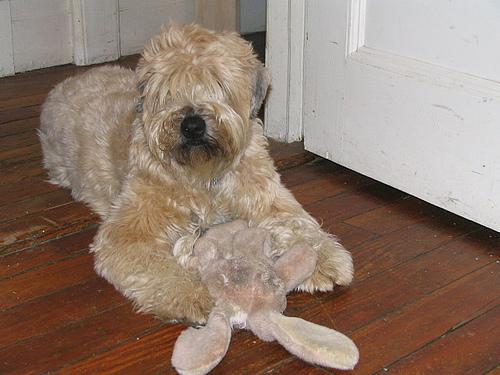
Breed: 235-n000090-soft_coated_wheaten_terrier